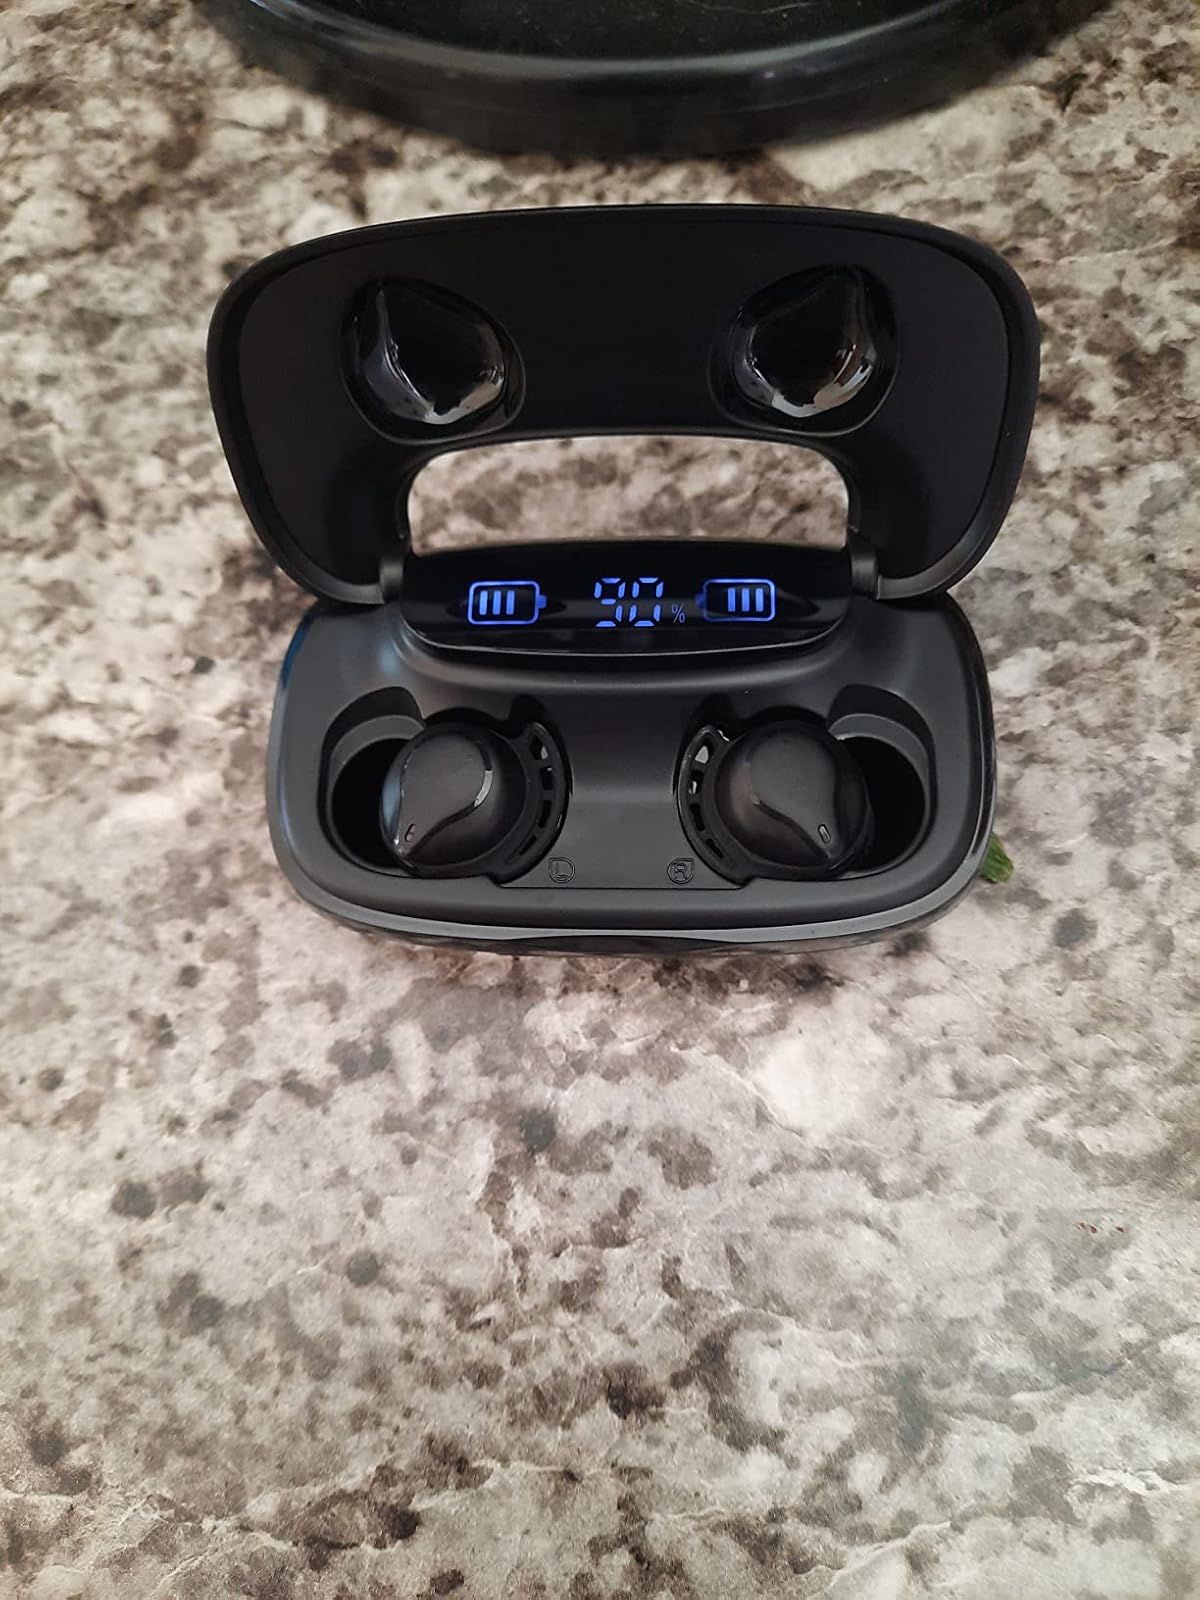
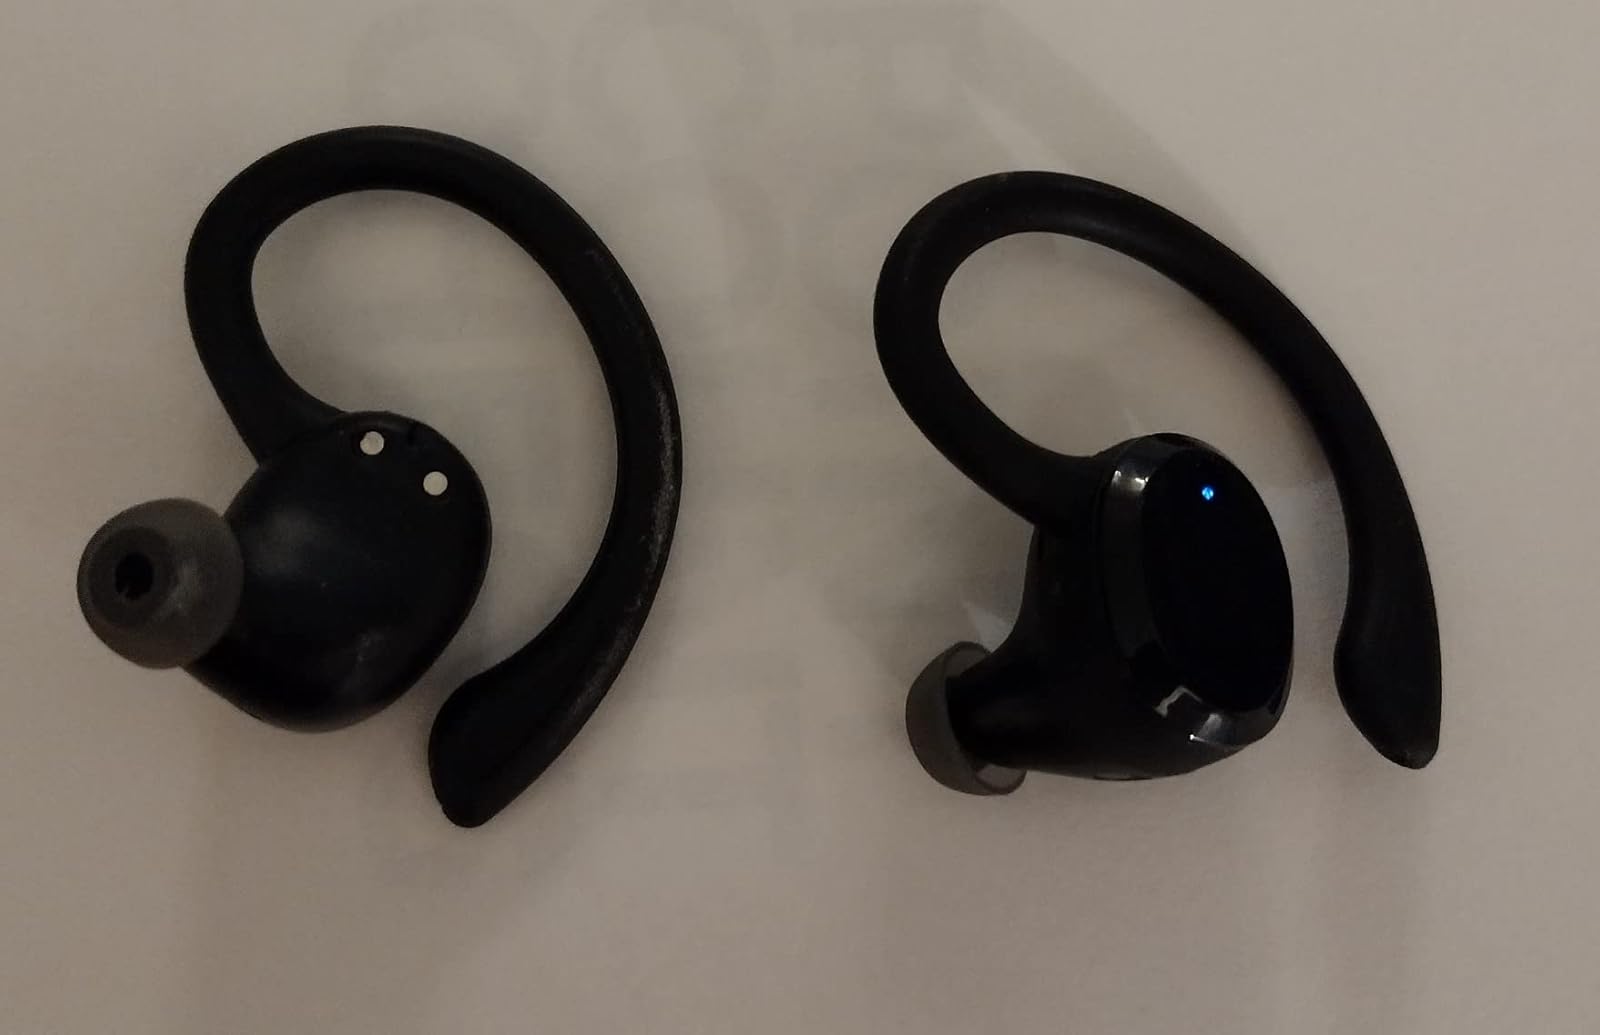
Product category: earbuds
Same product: no